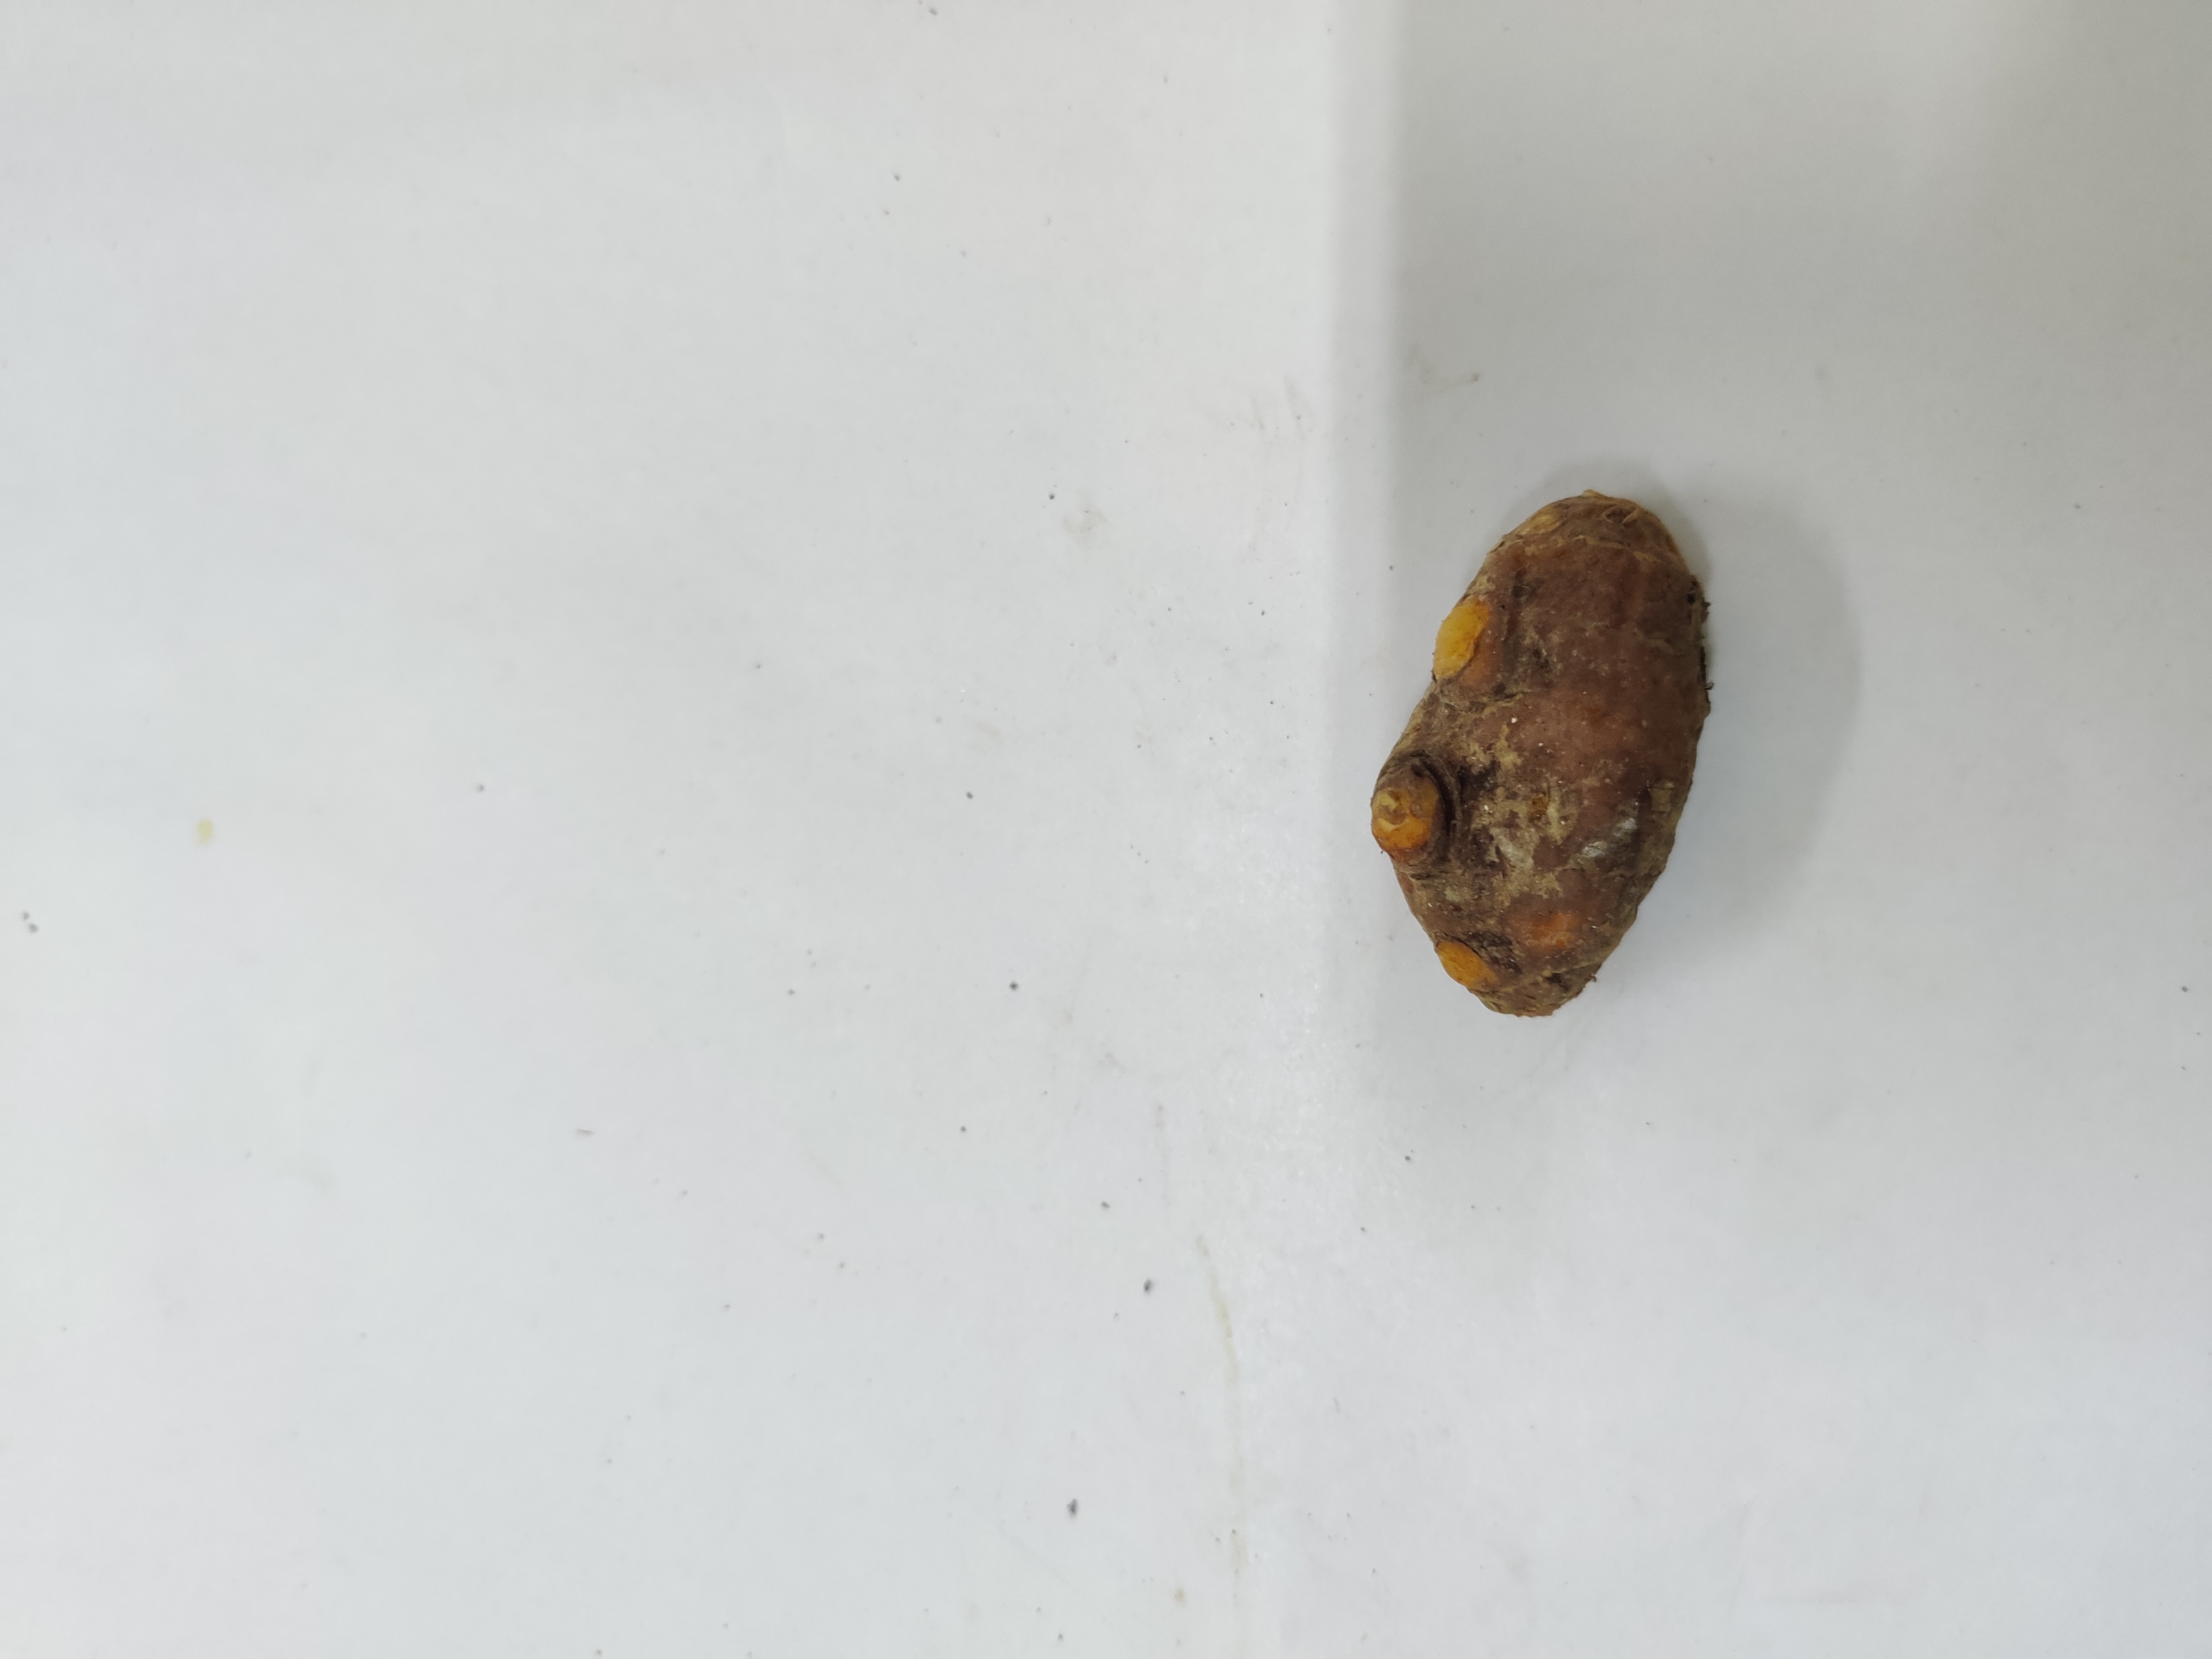
Crop: Turmeric
Condition: Damaged